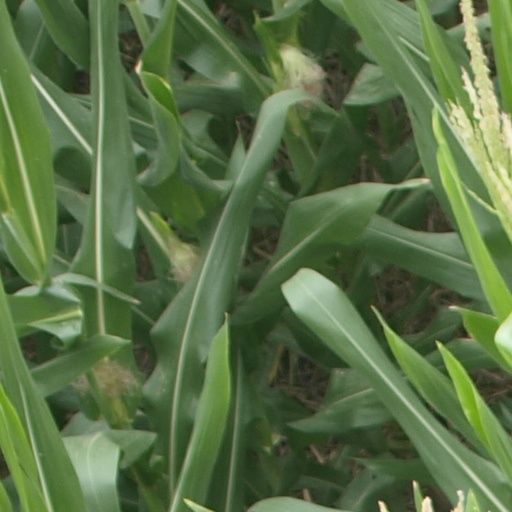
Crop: maize; corn